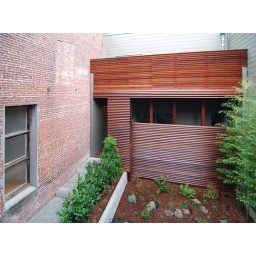
Newly completed IwamotoScott-designed house and courtyard behind Edwardian street-frontage building in North Beach neighborhood, San Francisco.